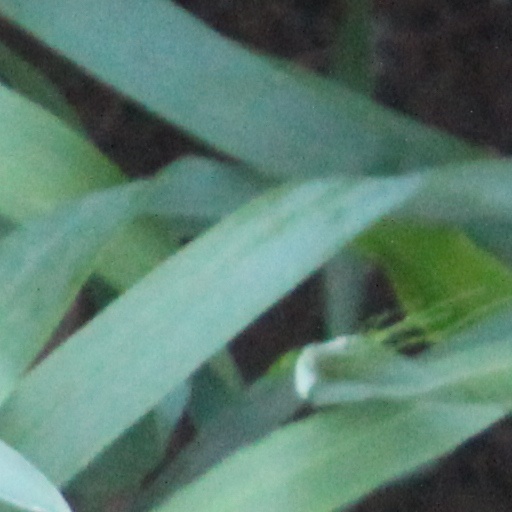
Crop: wheat